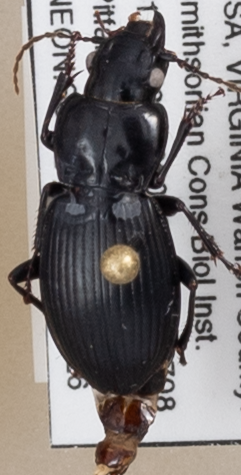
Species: Cyclotrachelus sigillatus
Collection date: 2021-08-26
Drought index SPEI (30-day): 1.082
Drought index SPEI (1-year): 0.24
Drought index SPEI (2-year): -0.03